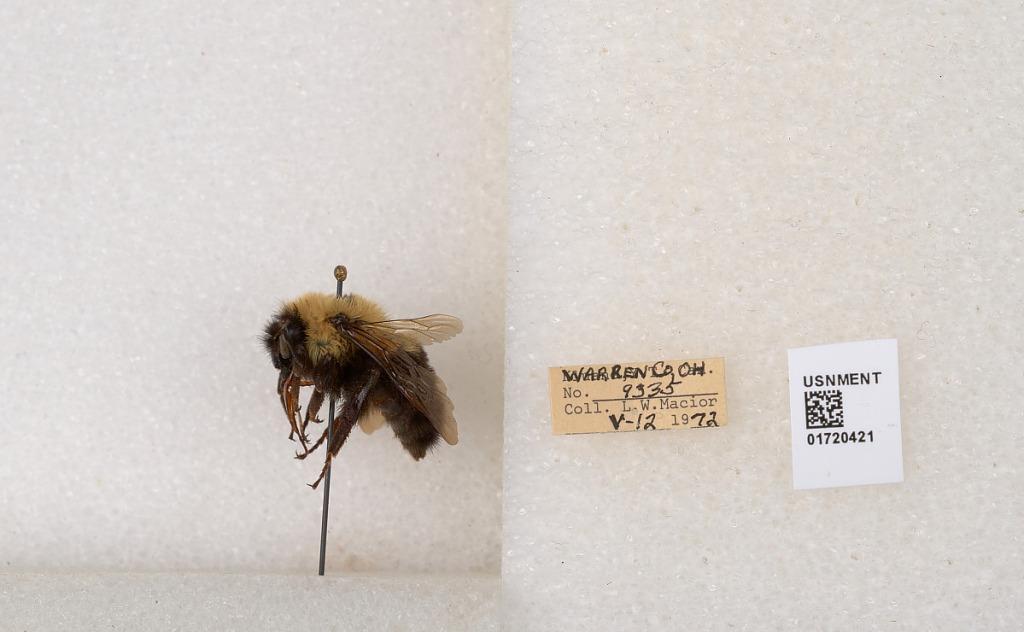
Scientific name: Bombus bimaculatus Cresson
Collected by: L. Macior
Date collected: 1972-5-12
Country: United States
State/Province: Ohio
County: Warren
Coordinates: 39.4276, -84.1668